Lottehaus

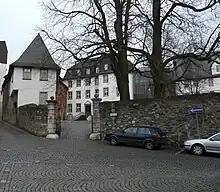
Lottehof, Lottestraße 8–10

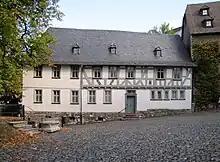
Das "Lottehaus" (2011)

The Lottehaus is a museum in Wetzlar, Germany. It was the birthplace of Charlotte Buff, who lived there for the first 20 years of her life until she got married.